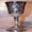
Label: cup